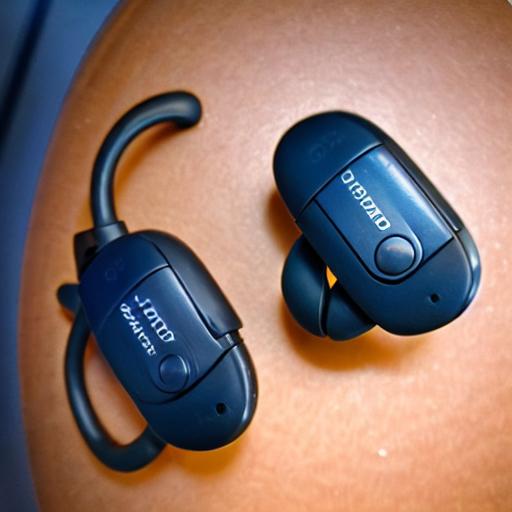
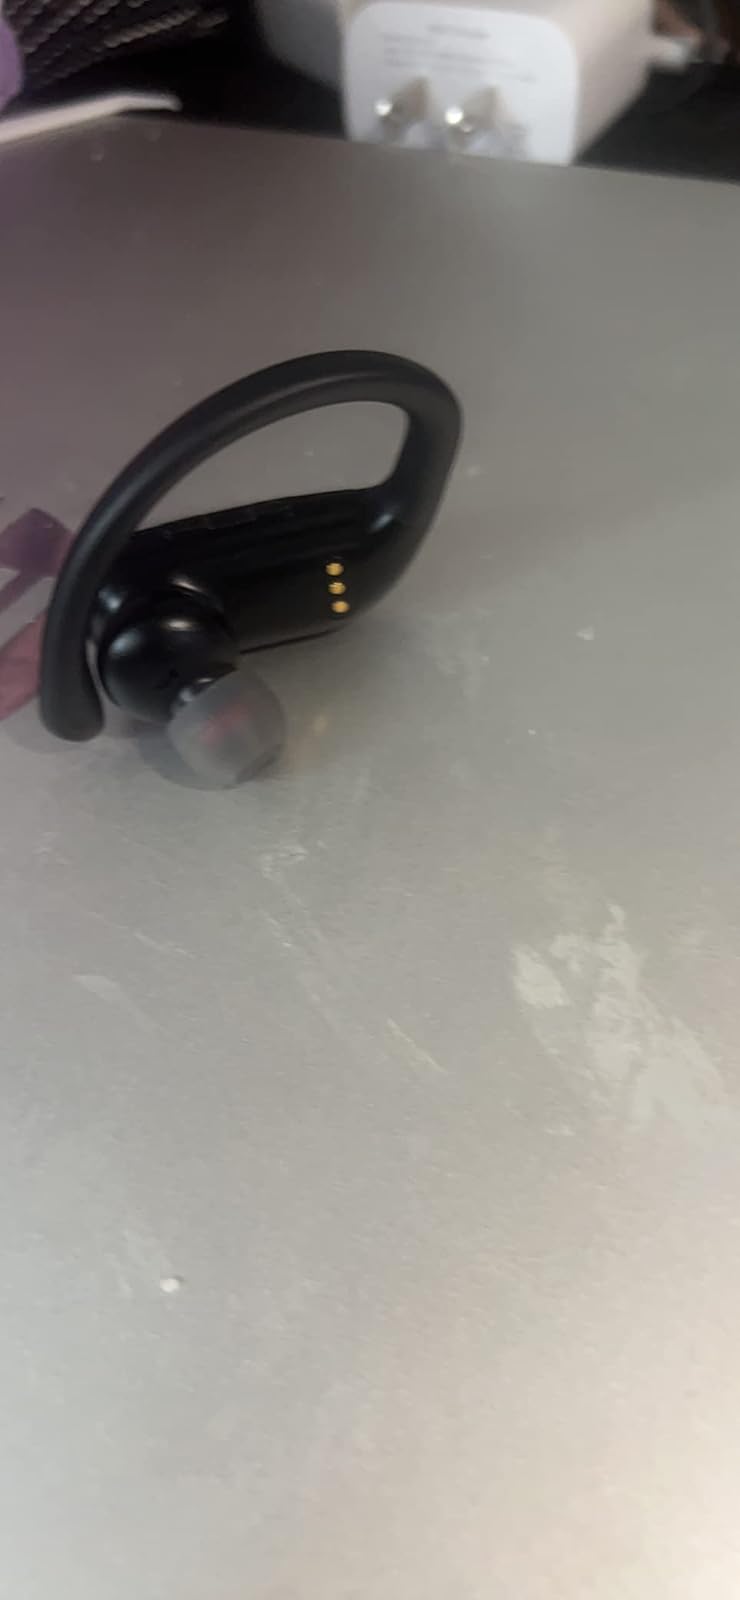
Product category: earbuds
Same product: no